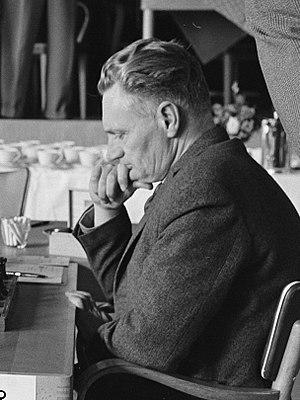
Haije Kramer est un joueur d'échecs néerlandais né le 24 novembre 1917 à Leeuwarden et mort le 11 juillet 2004. Maître international à partir de 1954, il a terminé trois fois troisième du tournoi international de Beverwijk.